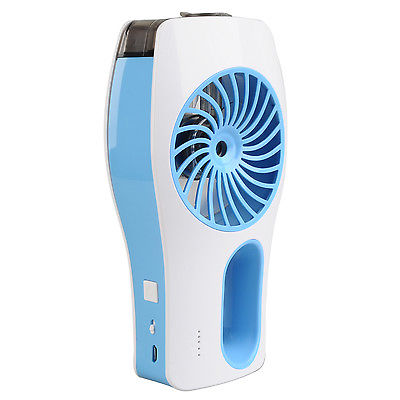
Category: fan